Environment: real
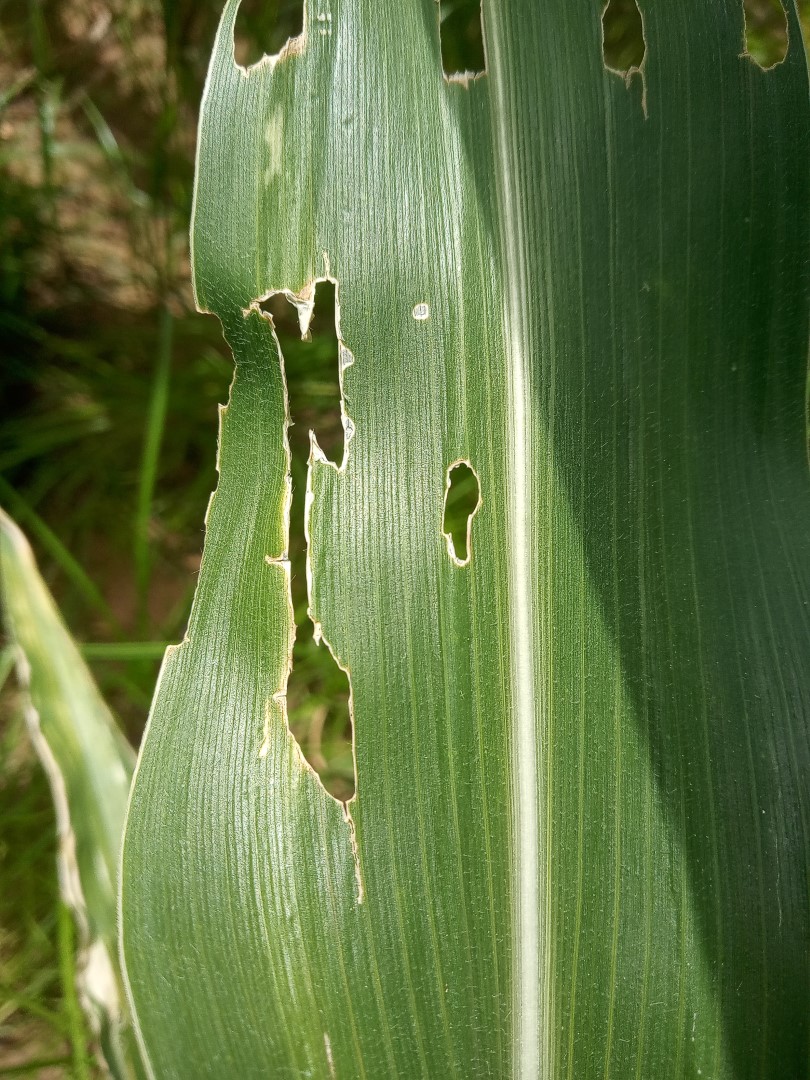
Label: fall_armyworm